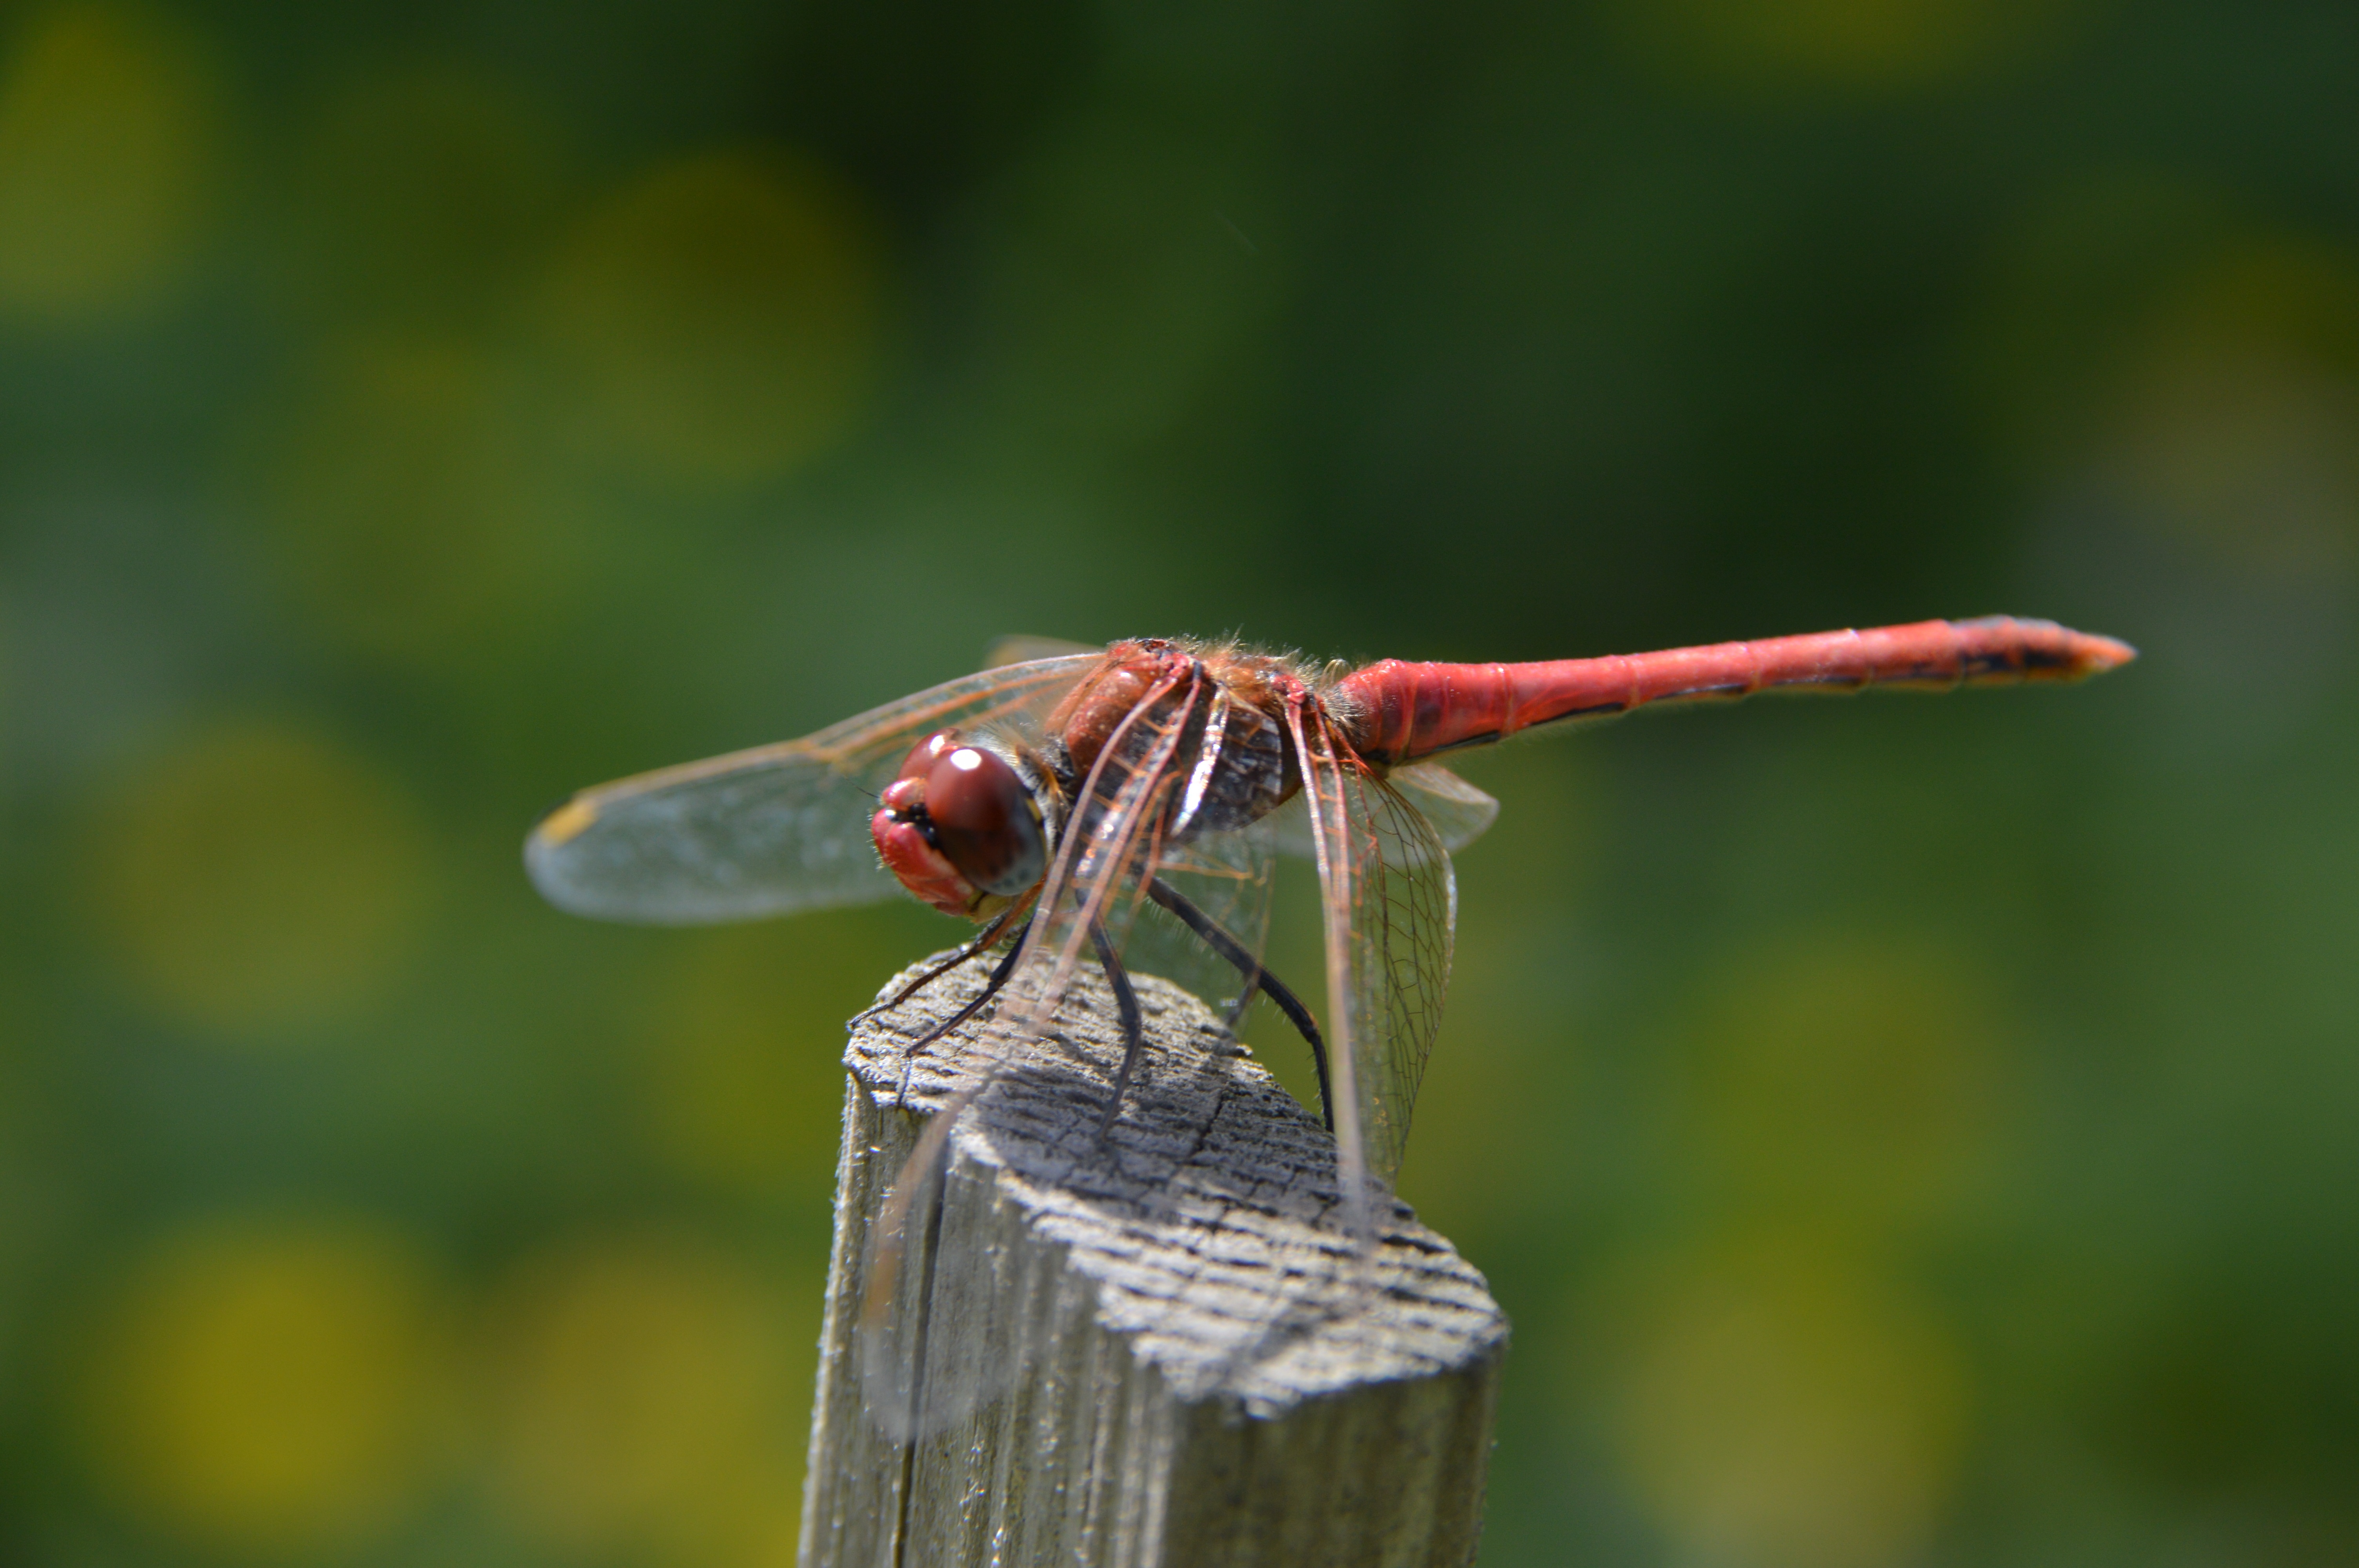
nature, wing, photography, fly, wildlife, wild, green, red, insect, macro, bug, fauna, invertebrate, close up, wings, dragonfly, insects, marco, detailed, damselfly, macro photography, arthropod, plant stem, dragonflies and damseflies, net winged insects